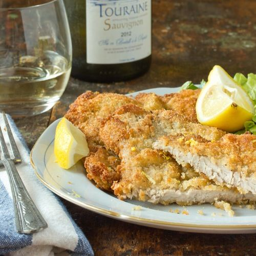
i first discovered food as a little girl eatingaround the world and those words still make me giggle .